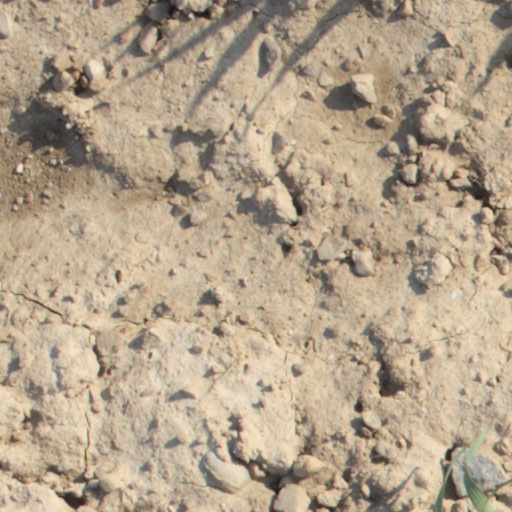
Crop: wheat